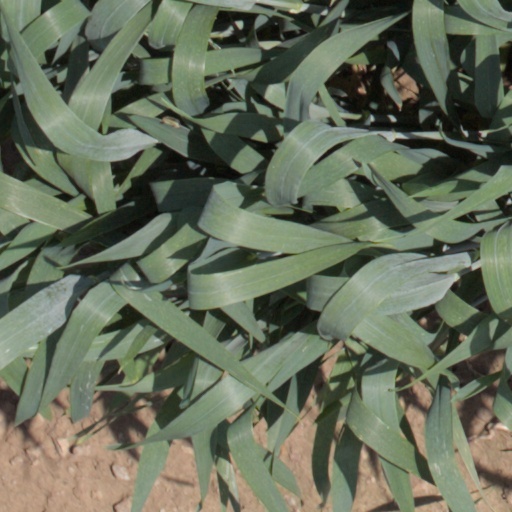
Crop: wheat